Alberto Vojtěch Frič

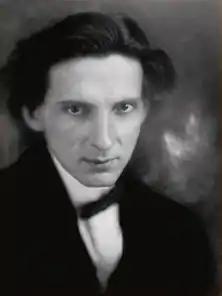

Alberto Vojtěch Frič (8 September 1882 Prague – 4 December 1944 Prague) was a Czechoslovak botanist, ethnographer, writer and explorer. He undertook 8 voyages to America, discovered, described and catalogued many species of cactus. South American Indians called him "Karaí Pukú" (engl. Long Hunter); in Europe he became known as Cactus Hunter.